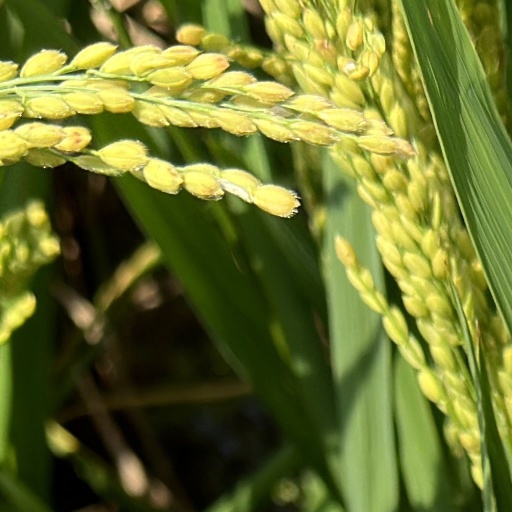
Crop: rice